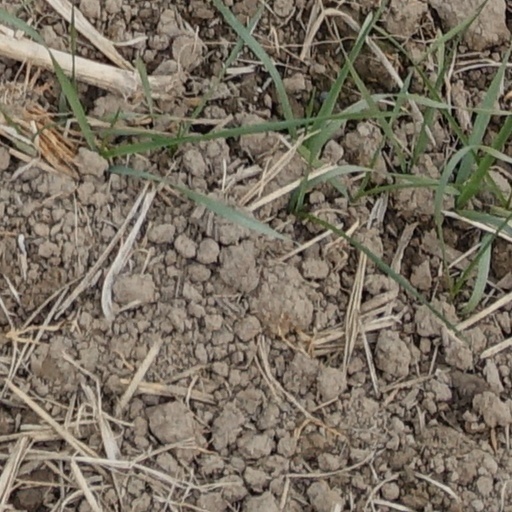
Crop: wheat